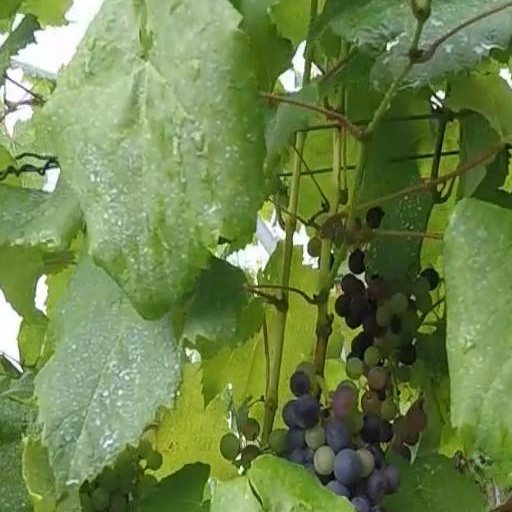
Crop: grape